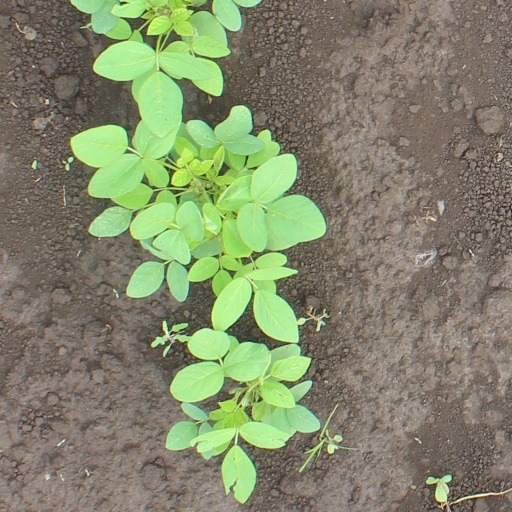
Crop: soybean